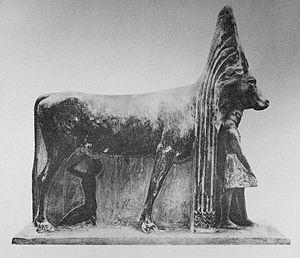
Dans l'Égypte antique, les mythes royaux de légitimation sont les fondements religieux du pouvoir politique des pharaons.